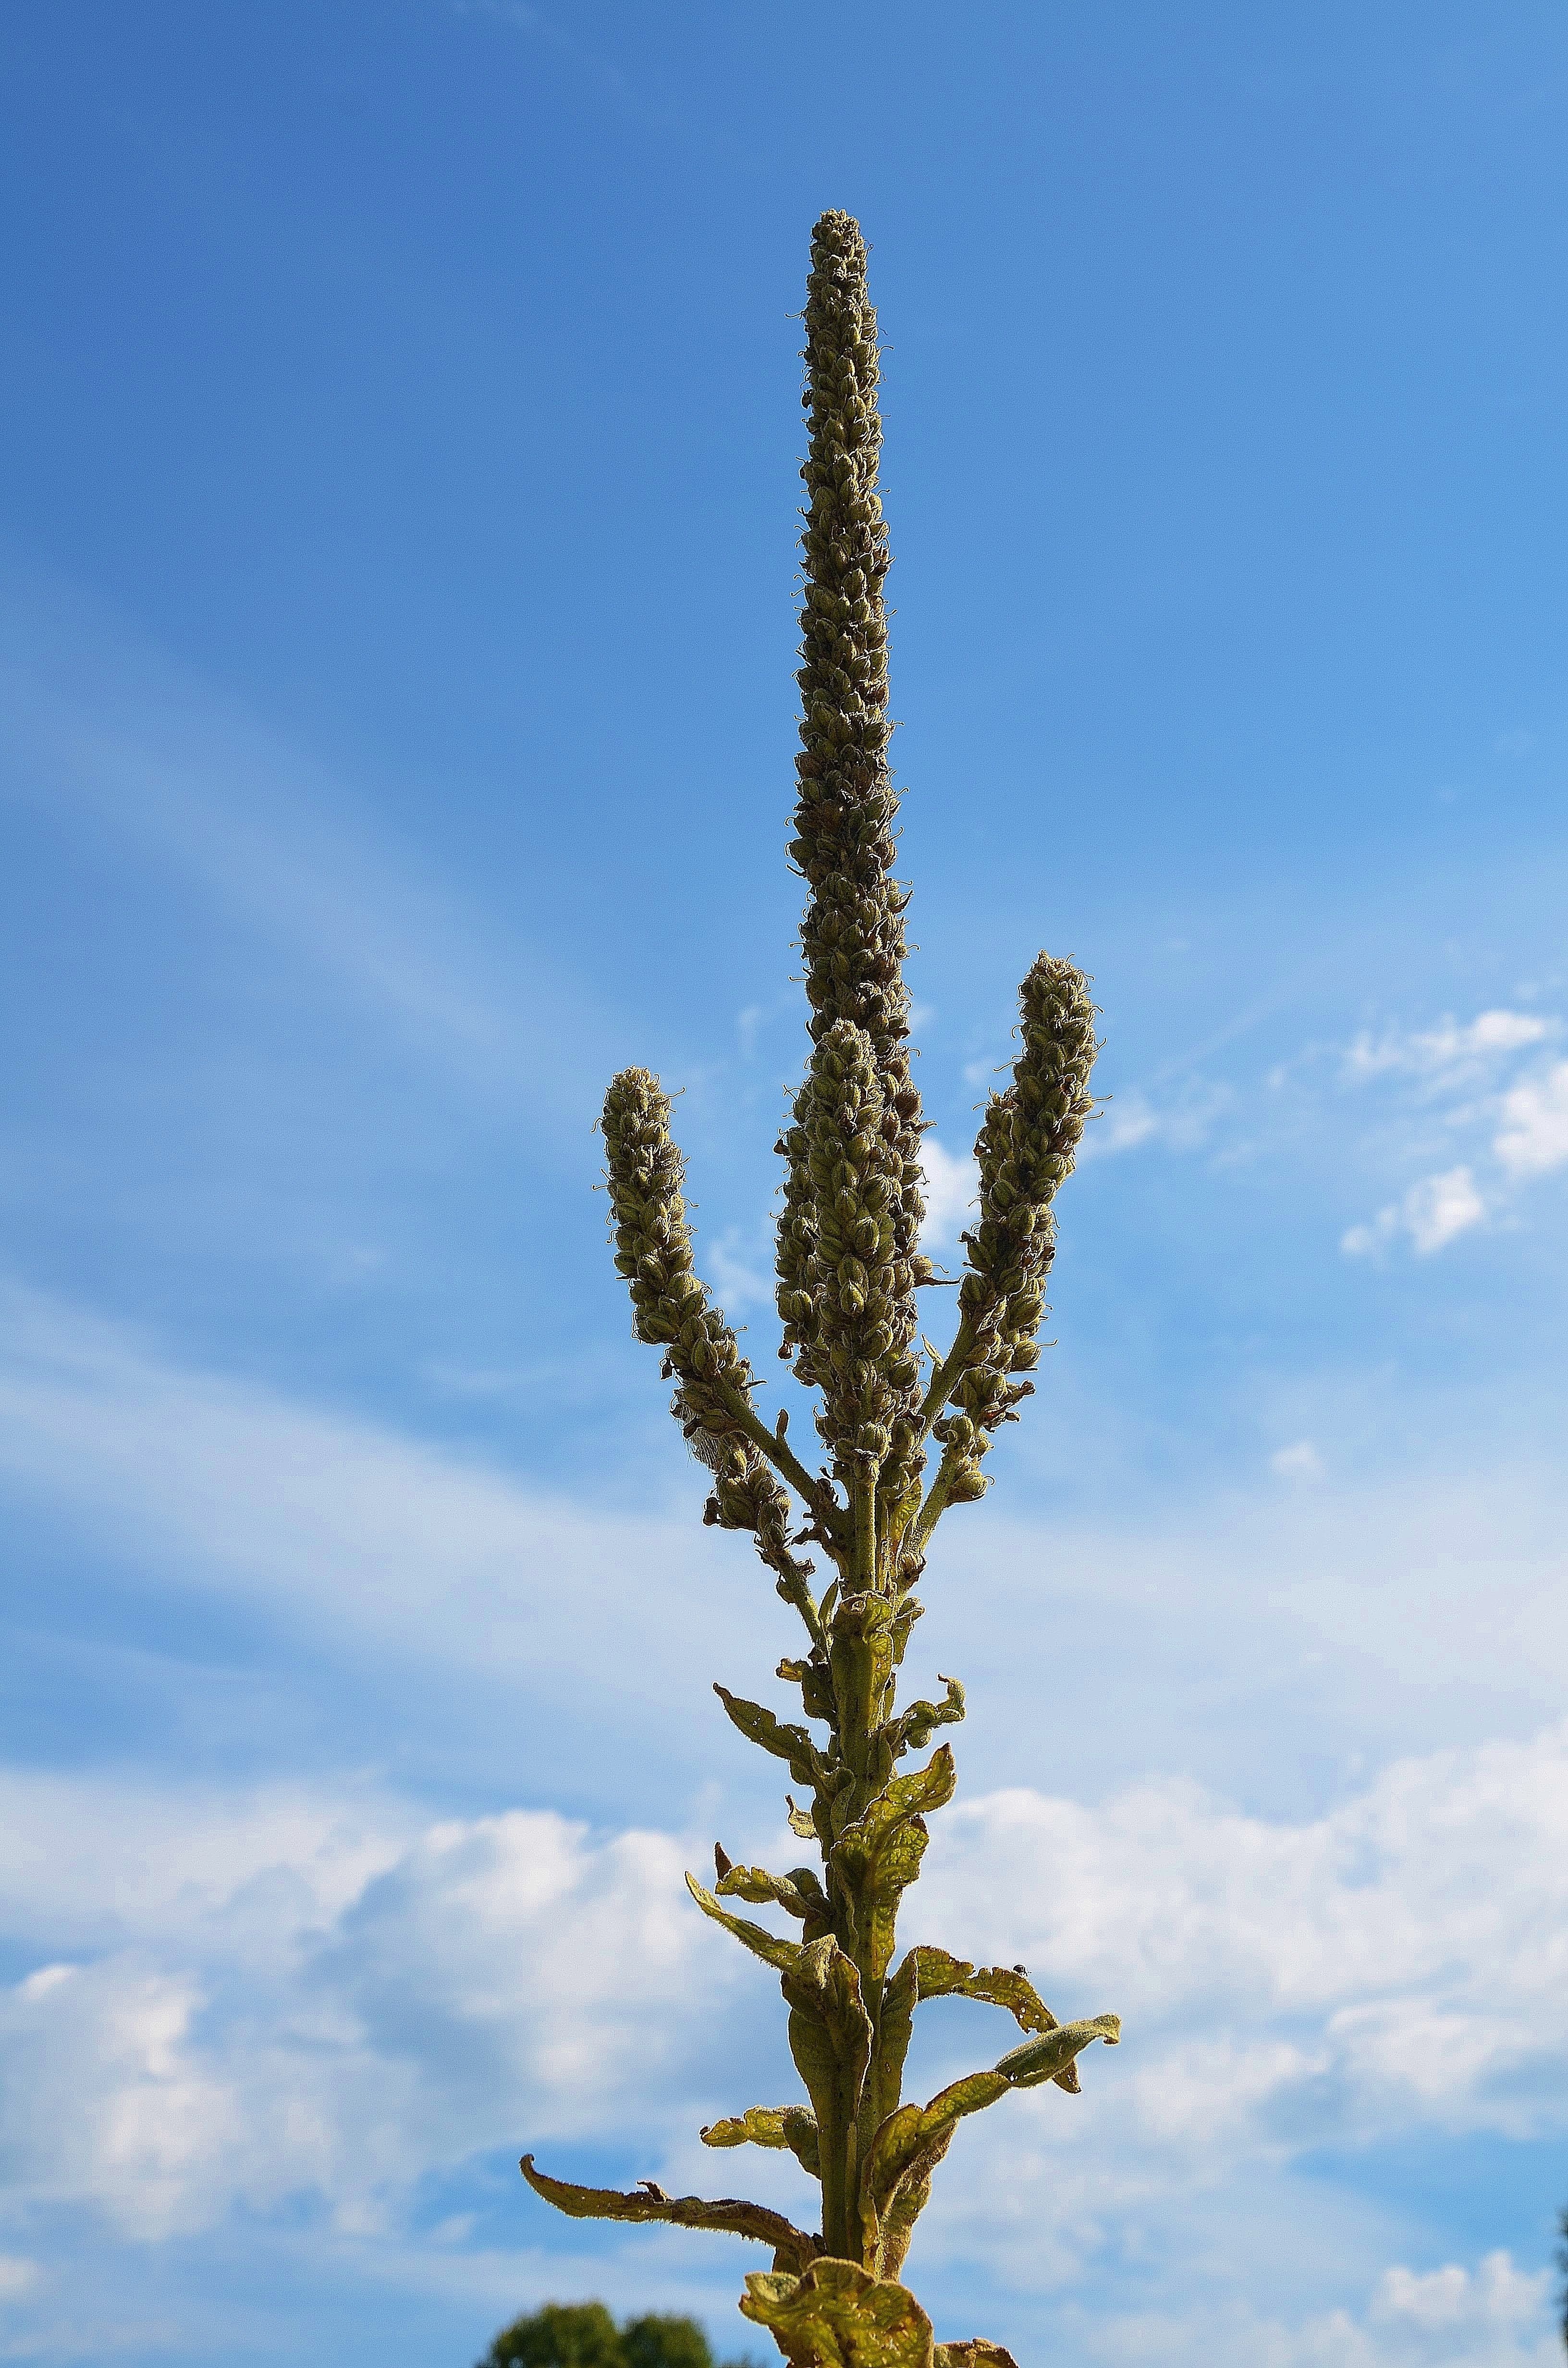
tree, nature, grass, blossom, plant, sky, leaf, flower, purple, botany, blue, flora, blue sky, clouds, beautiful, lupine, flowering plant, grass family, atmosphere of earth, plant stem, woody plant, land plant, arecales